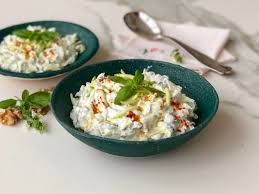
Label: cacik